Somnath temple

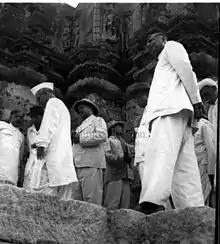

According to Jamal Malik – a South Asian history and Islamic Studies scholar, "the destruction of Somnath temple, a well known place of pilgrimage in Gujarat in 1026, played a major role in creating Mahmud as an "icon of Islam", the sack of this temple became "a crucial topic in Persian stories of Islamic iconoclasm". Many Muslim historians and scholars in and after the 11th century included the destruction of Somnath as a righteous exemplary deed in their publications. It inspired the Persian side with a cultural memory of Somnath's destruction through "epics of conquest", while to the Hindu side, Somnath inspired tales of recovery, rebuilding and "epics of resistance". These tales and chronicles in Persia elevated Mahmud as "the exemplary hero and Islamic warrior for the Muslims", states Malik, while in India Mahmud emerged as the exemplary "arch-enemy".